Wake Island

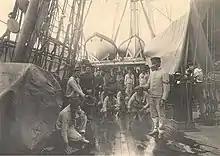
The "Benjamin Constant"

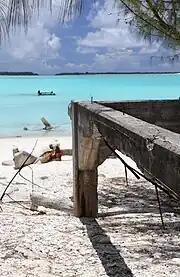
Remains of Pan-Am pier for the seaplane refueling station and airport

With the annexation of Hawaii in 1898 and the acquisition of Guam and the Philippines resulting from the conclusion of the Spanish–American War that same year, the United States began to consider the unclaimed and uninhabited Wake Island, located approximately halfway between Honolulu and Manila, as a good location for a telegraph cable station and coaling station for refueling warships of the rapidly expanding United States Navy and passing merchant and passenger steamships. On July 4, 1898, United States Army Brigadier General Francis V. Greene of the 2nd Brigade, Philippine Expeditionary Force, of the Eighth Army Corps, stopped at Wake Island and raised the United States flag while en route to the Philippines on the steamship liner SS "China".